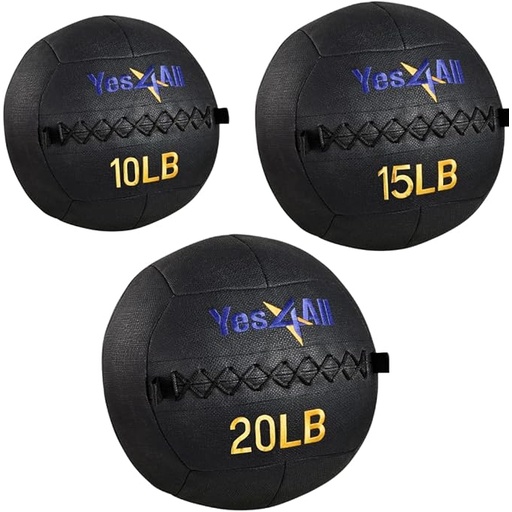
Yes4All Wall Ball 6lbs - 30lbs
Brand: Yes4All
Category: Sporting Goods > Fitness & General Exercise Equipment > Medicine Balls > Wall Balls